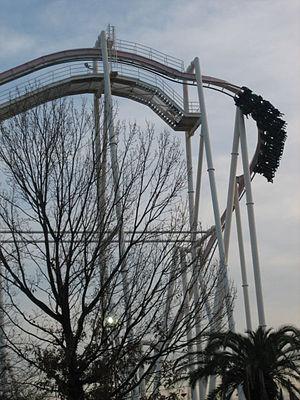
Orochi - Expoland - Osaka / Japan
Cet article présente un historique du Walygator Parc, situé à Maizières-lès-Metz. Le parc existe depuis 1989, il a appartenu à plusieurs propriétaires et a porté plusieurs noms. Il porte le nom de Walygator Parc depuis le 6 avril 2007.
Fami P.A.R.C
The Monster sont des montagnes russes inversées situées à Walygator Parc, à Maizières-lès-Metz, en Lorraine. Il s'agit de la première attraction du constructeur suisse Bolliger & Mabillard présente sur le sol français. Il est également le plus long d'Europe, à égalité avec Katun à Mirabilandia.
Expoland était un parc d'attractions situé à Suita, dans la Préfecture d'Ōsaka, au Japon. Il ouvre à l'occasion de l'Exposition universelle de 1970.